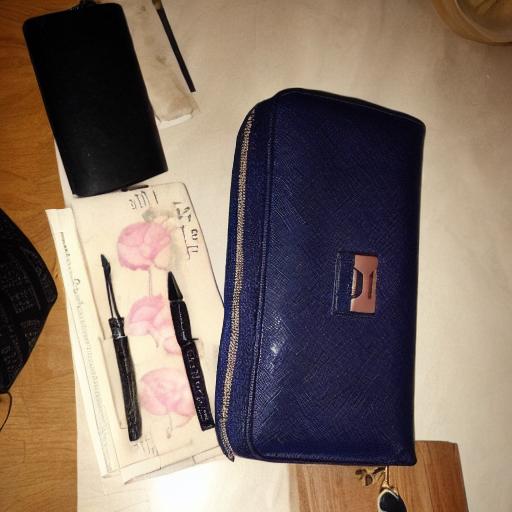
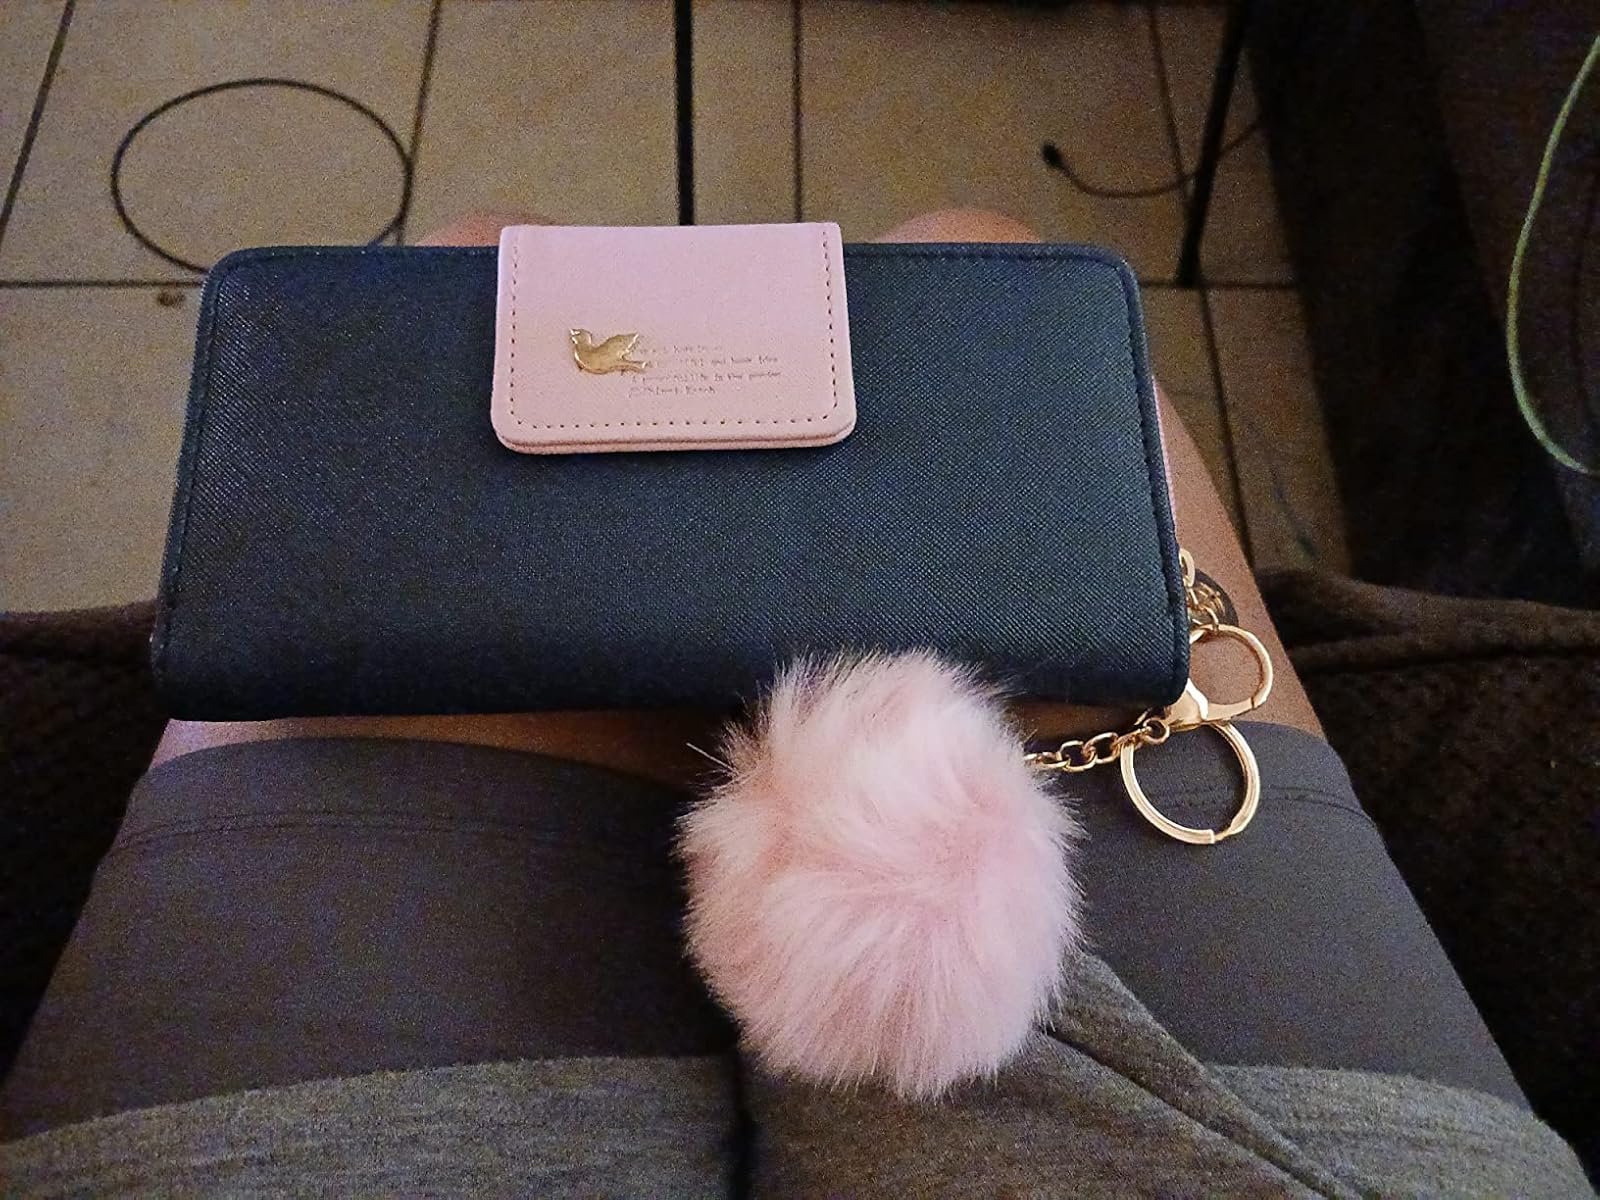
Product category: accessories_handbag
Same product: no